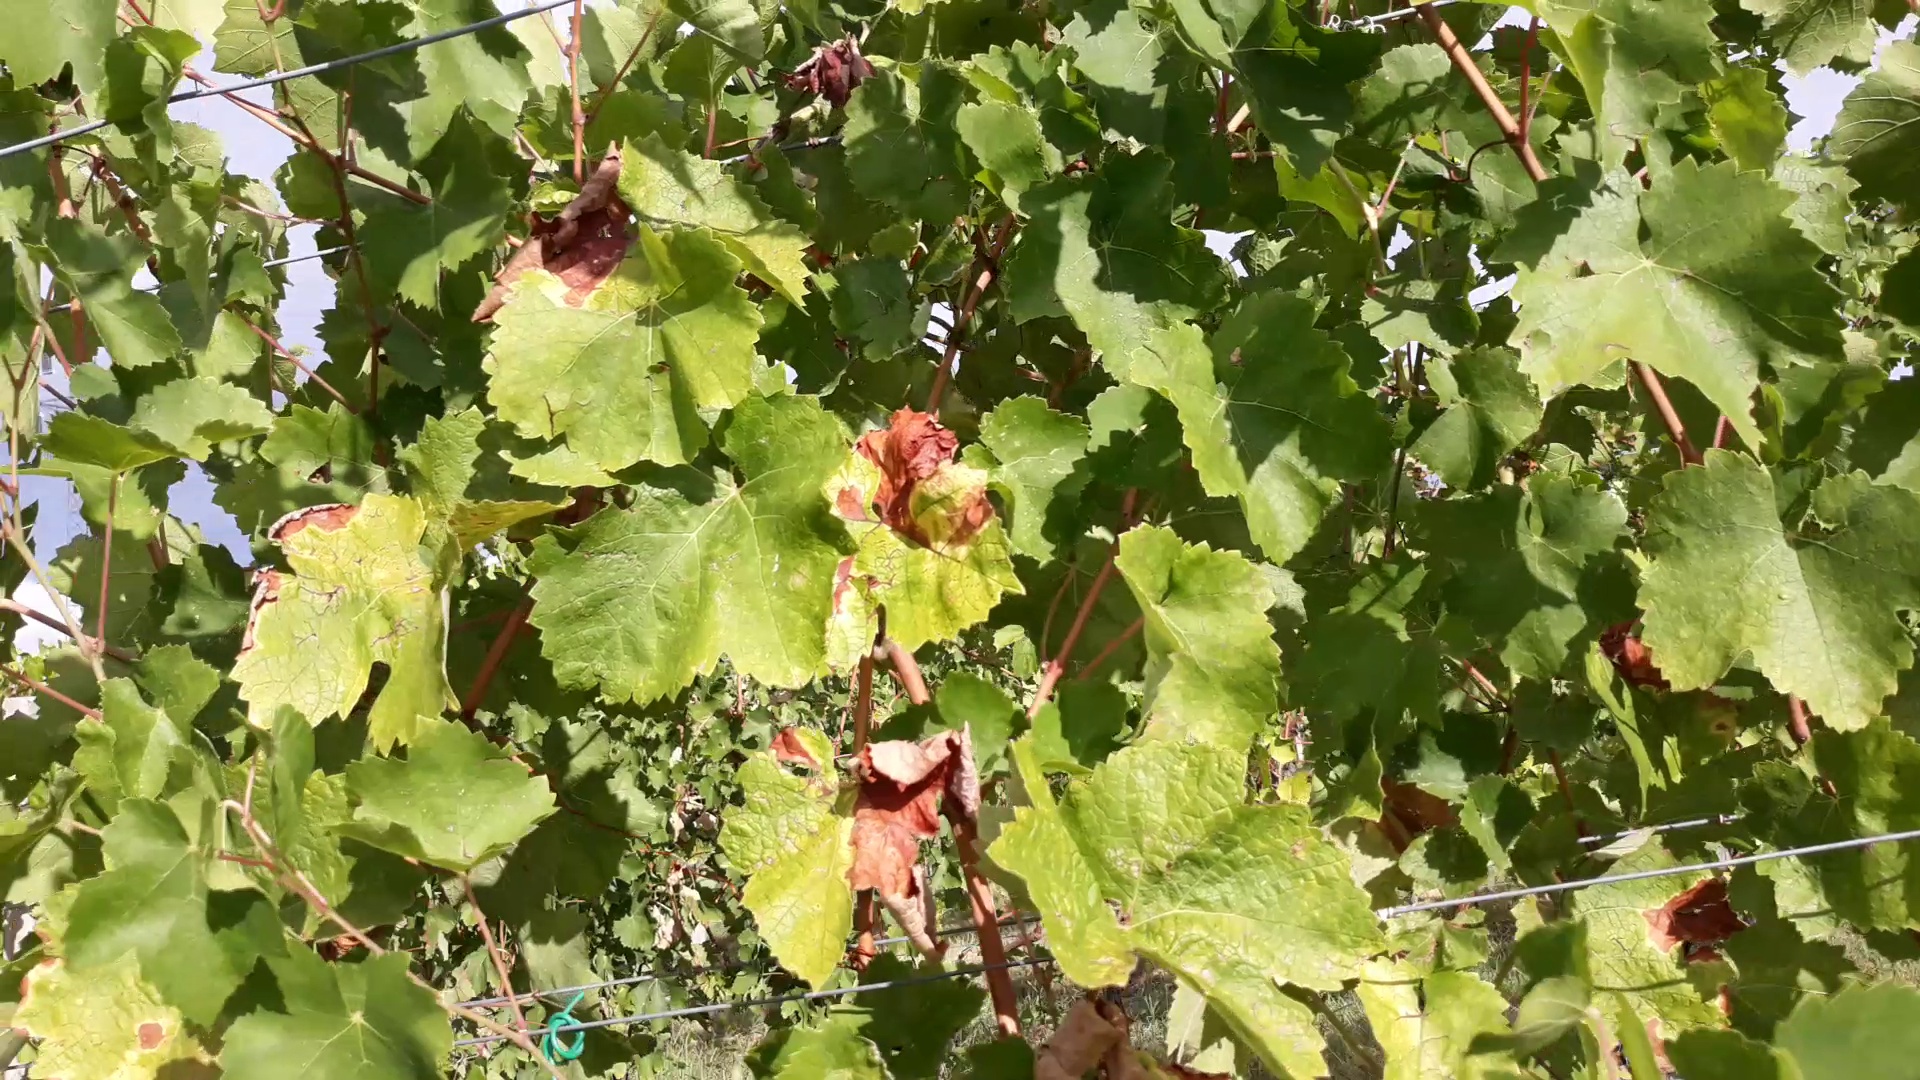
Label: esca